Kulich
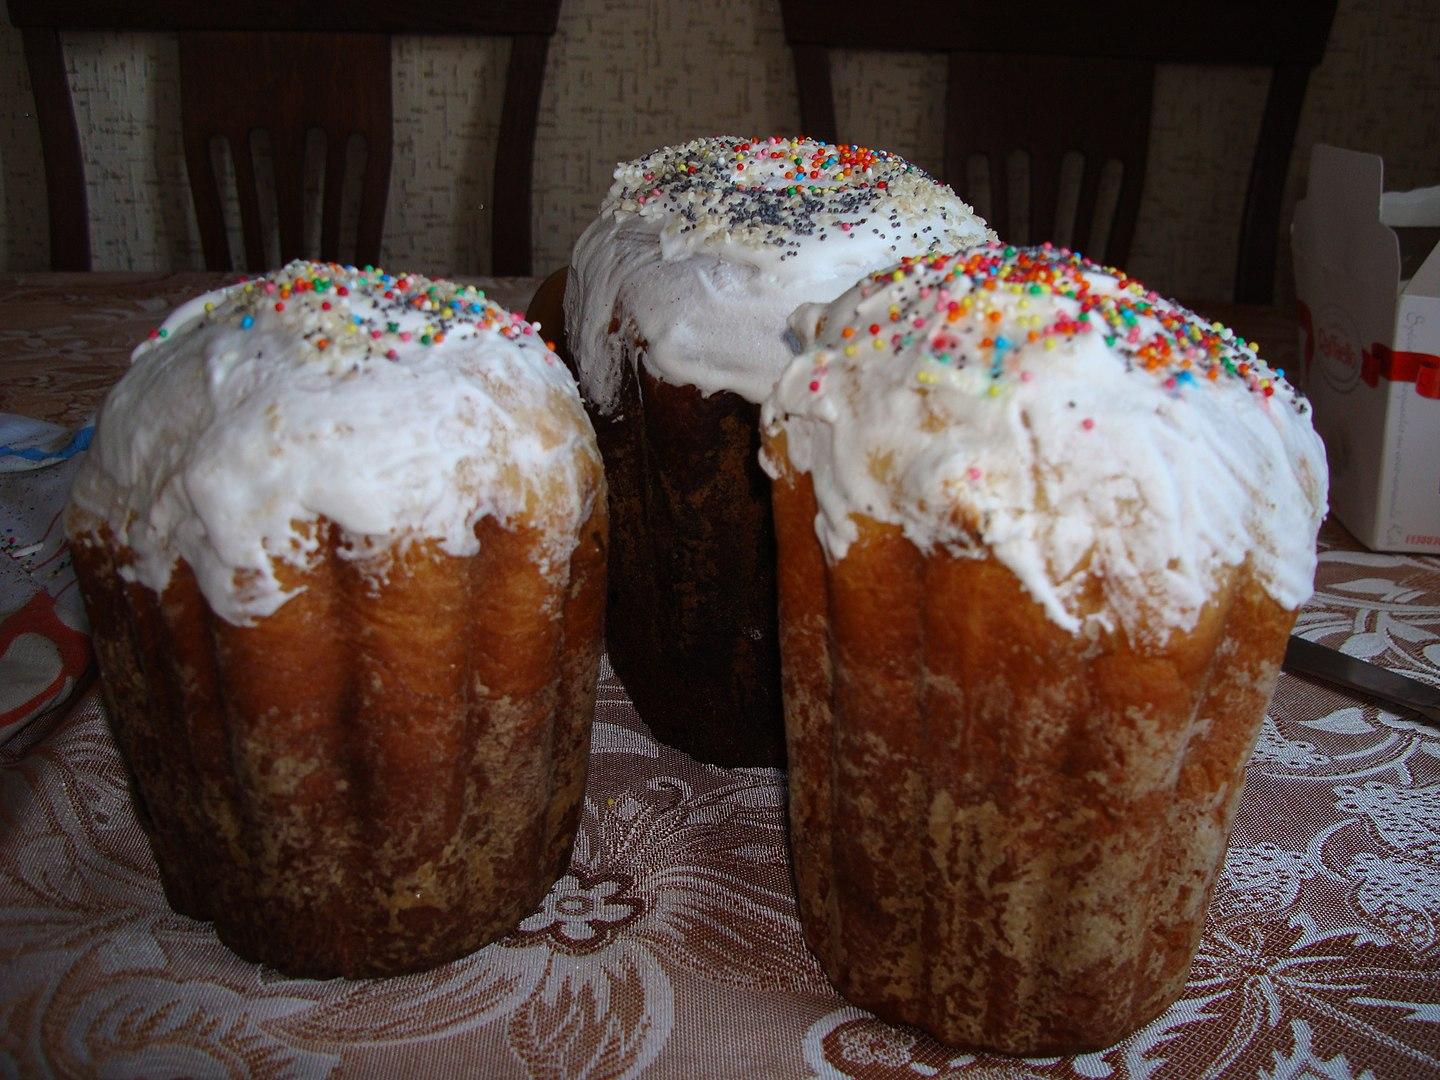
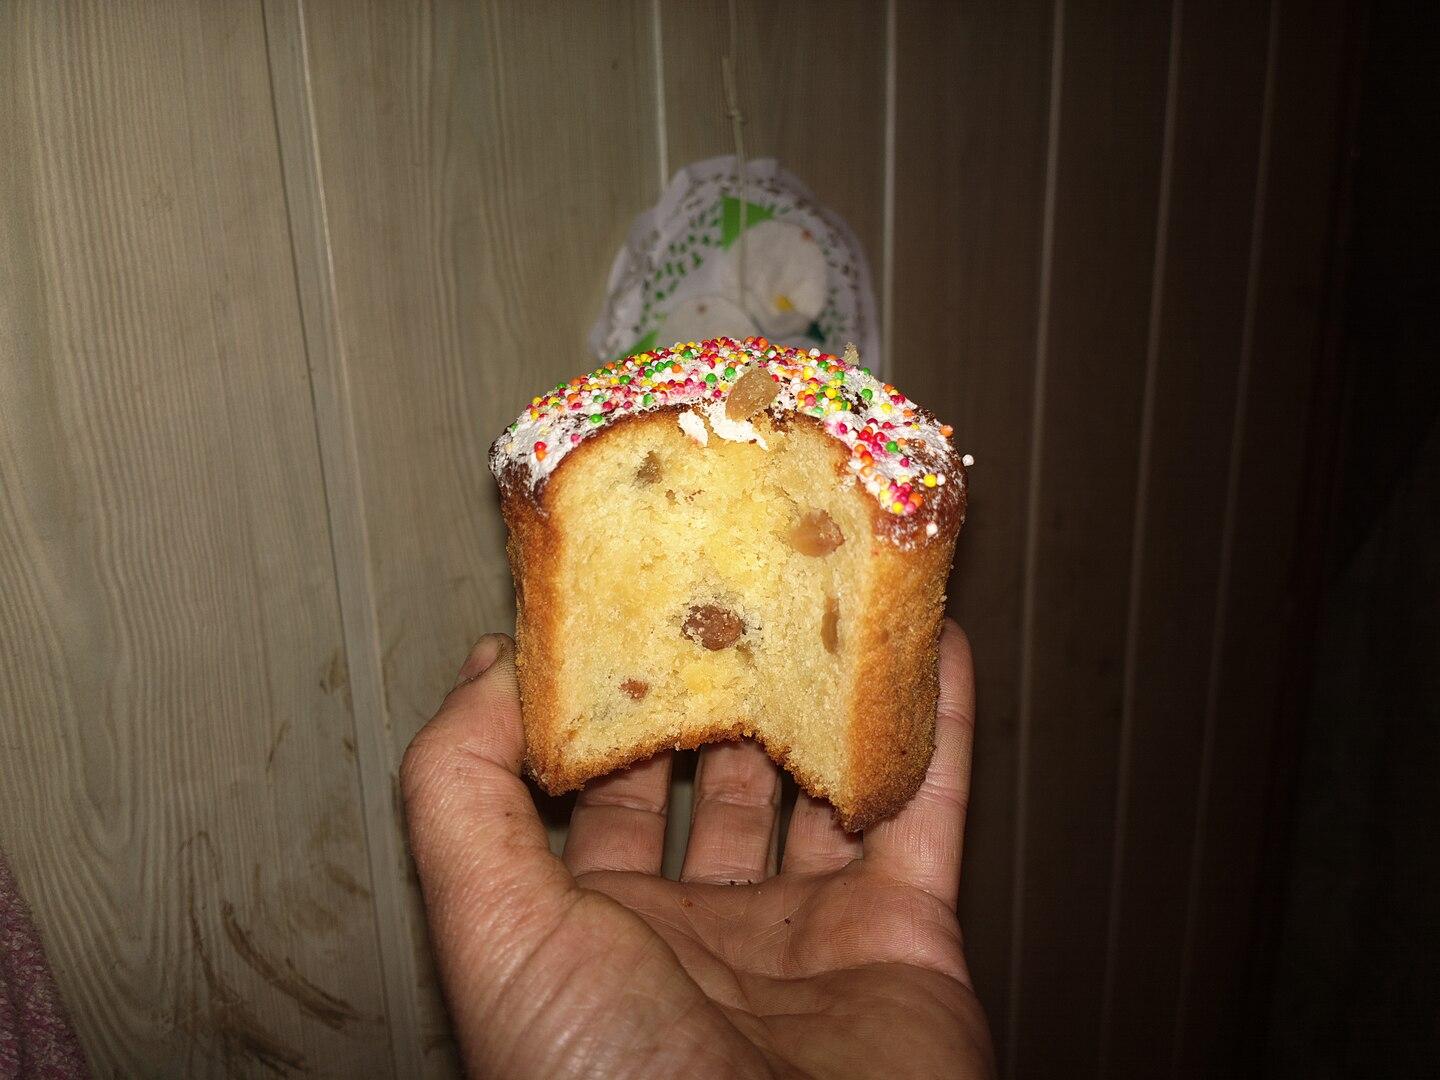
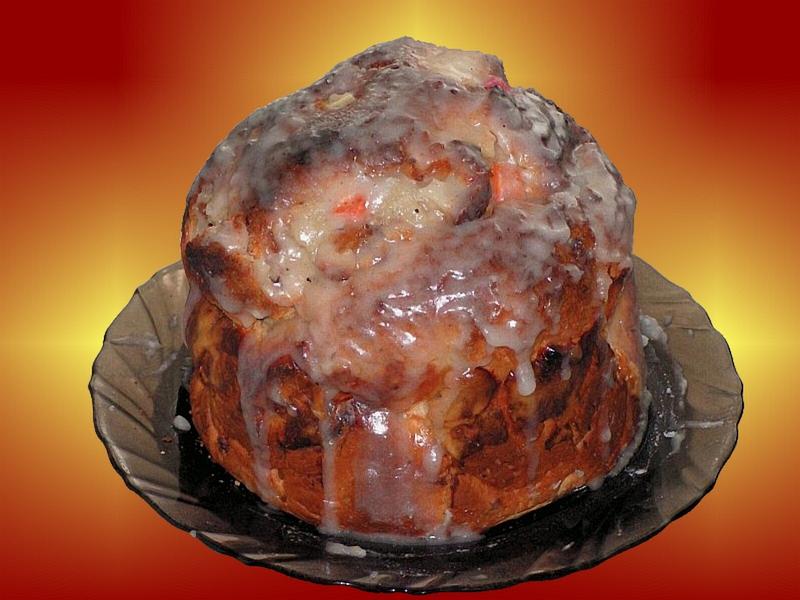
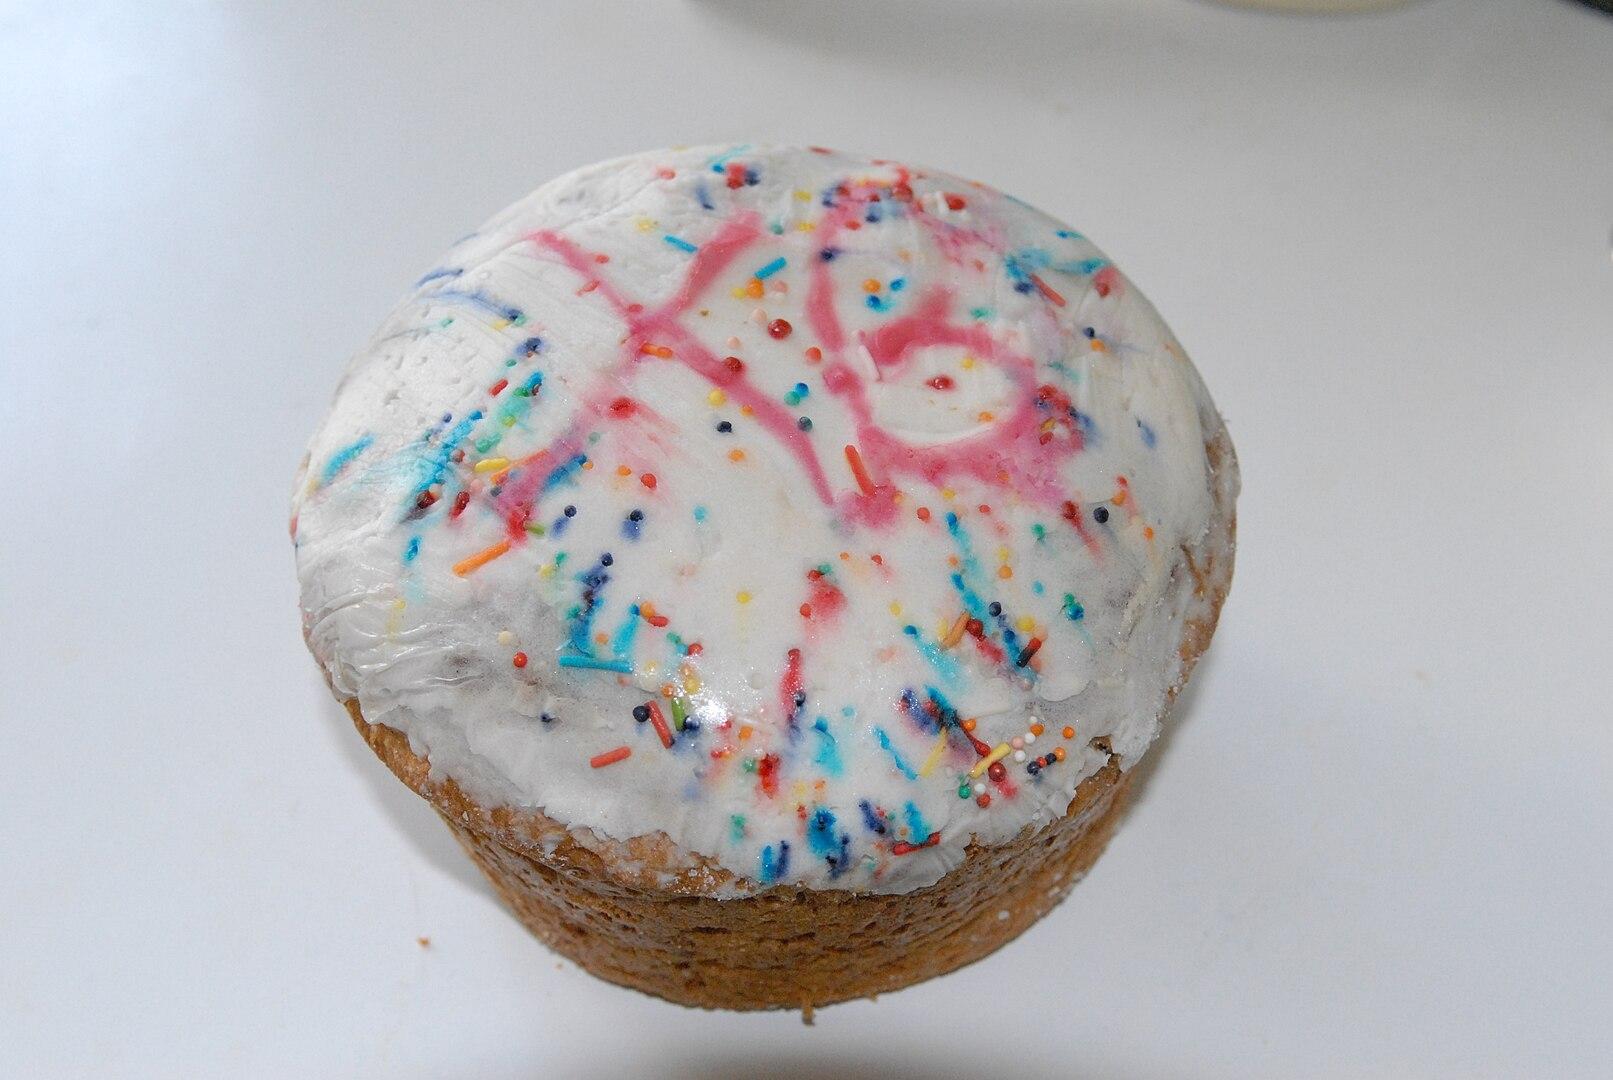
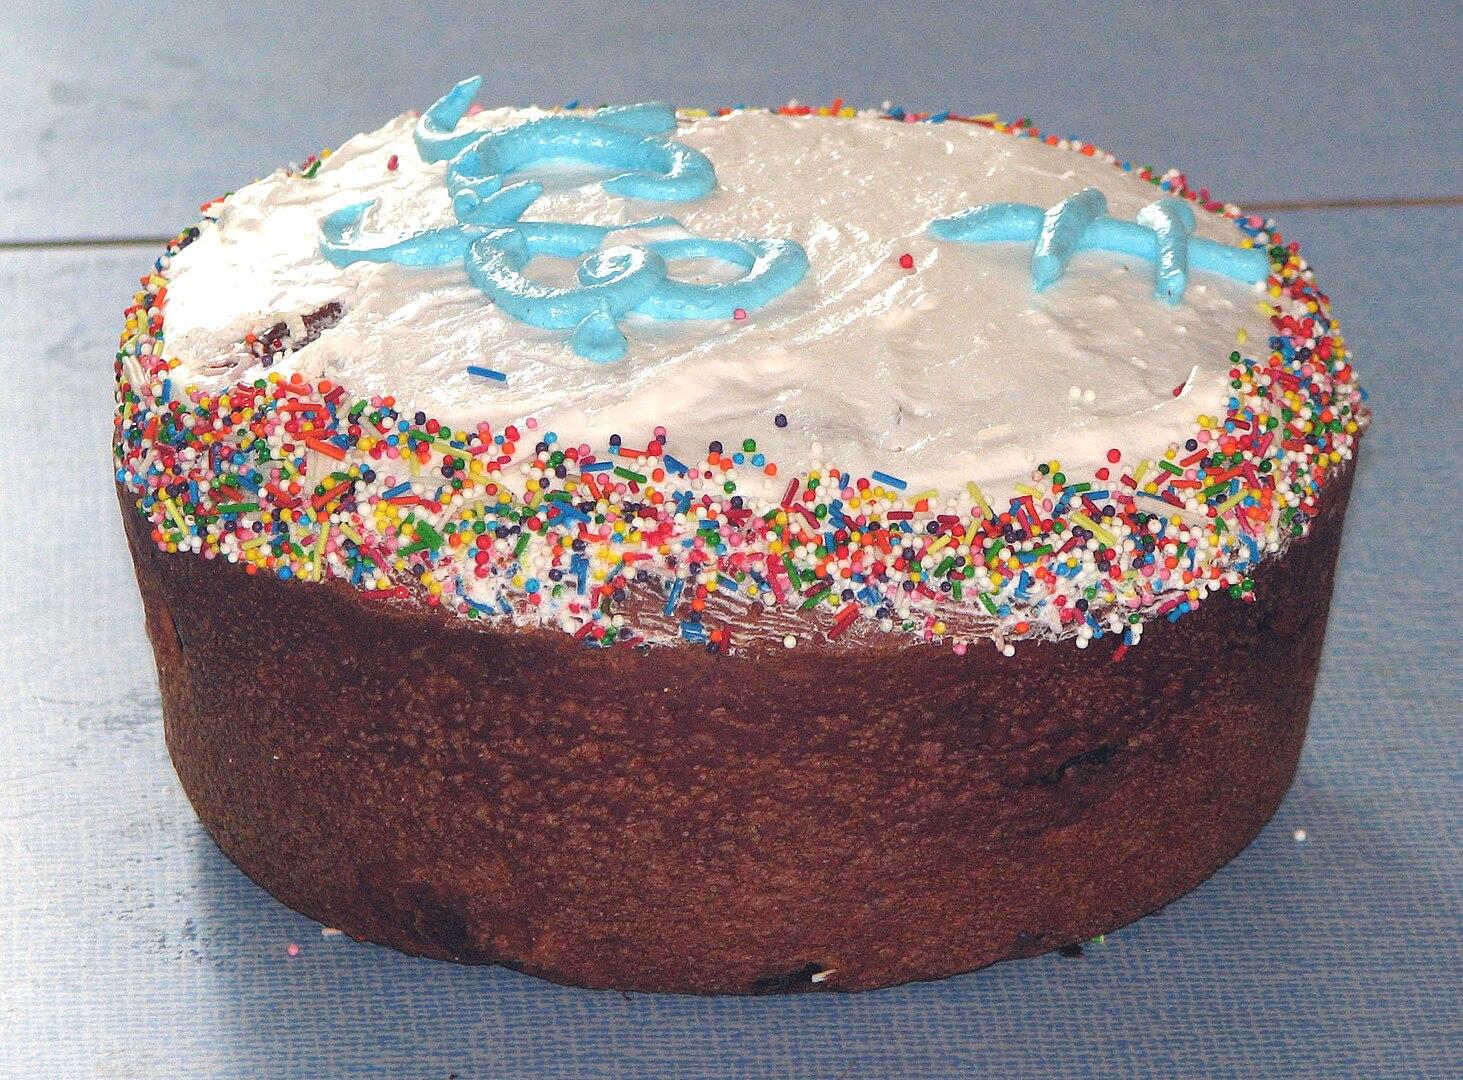
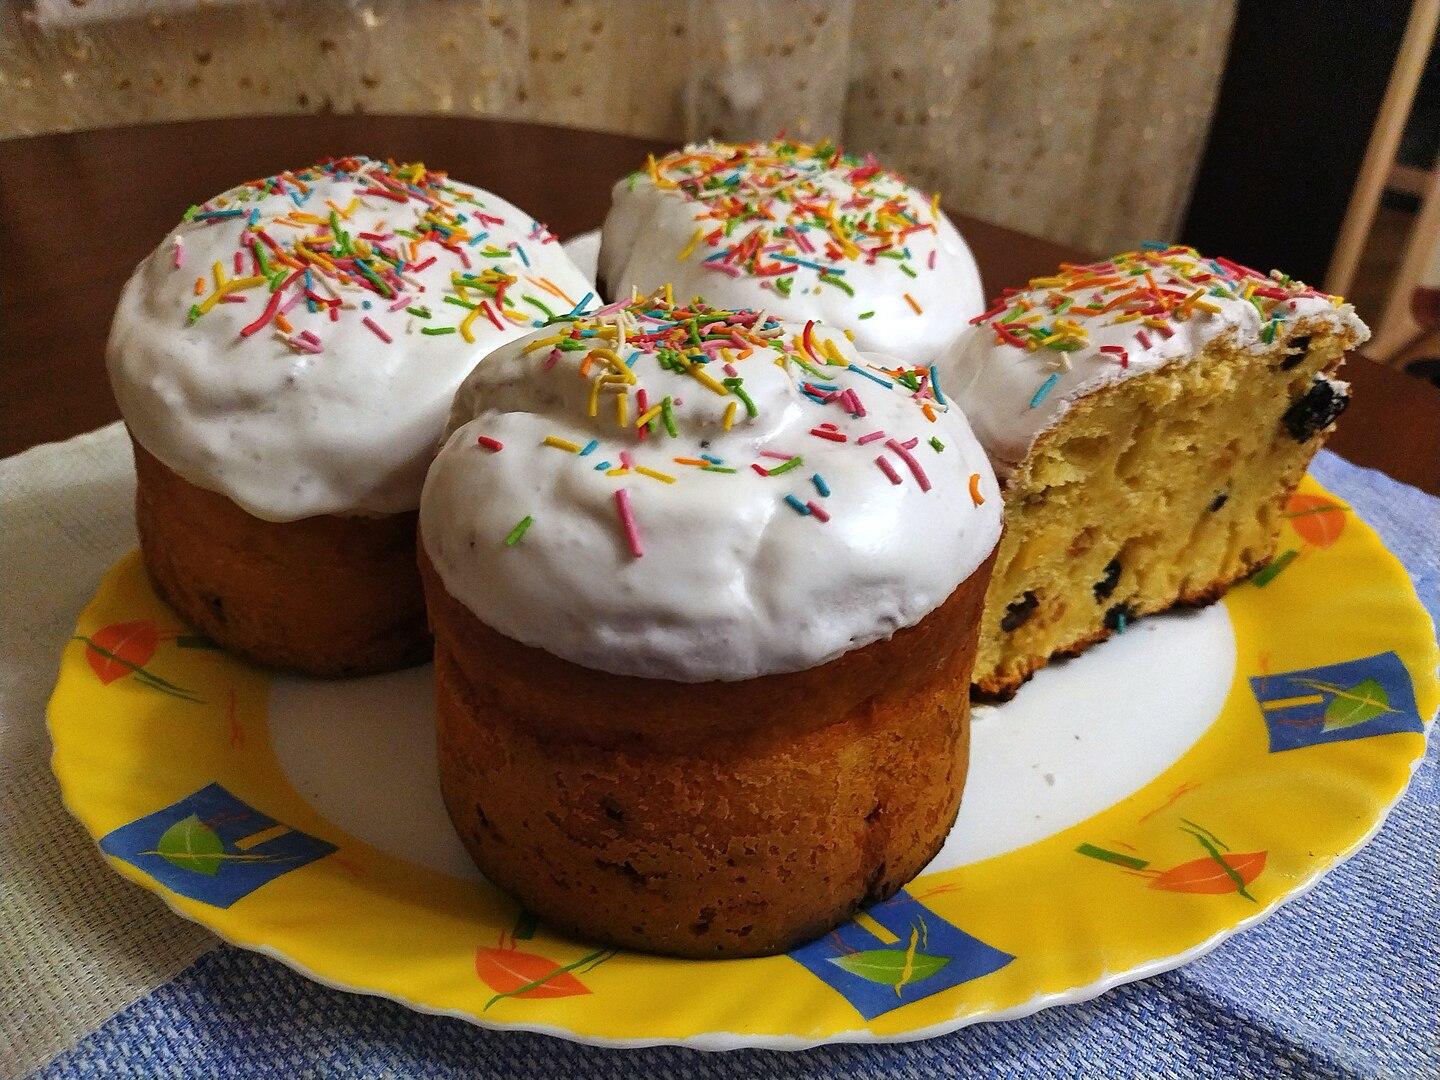
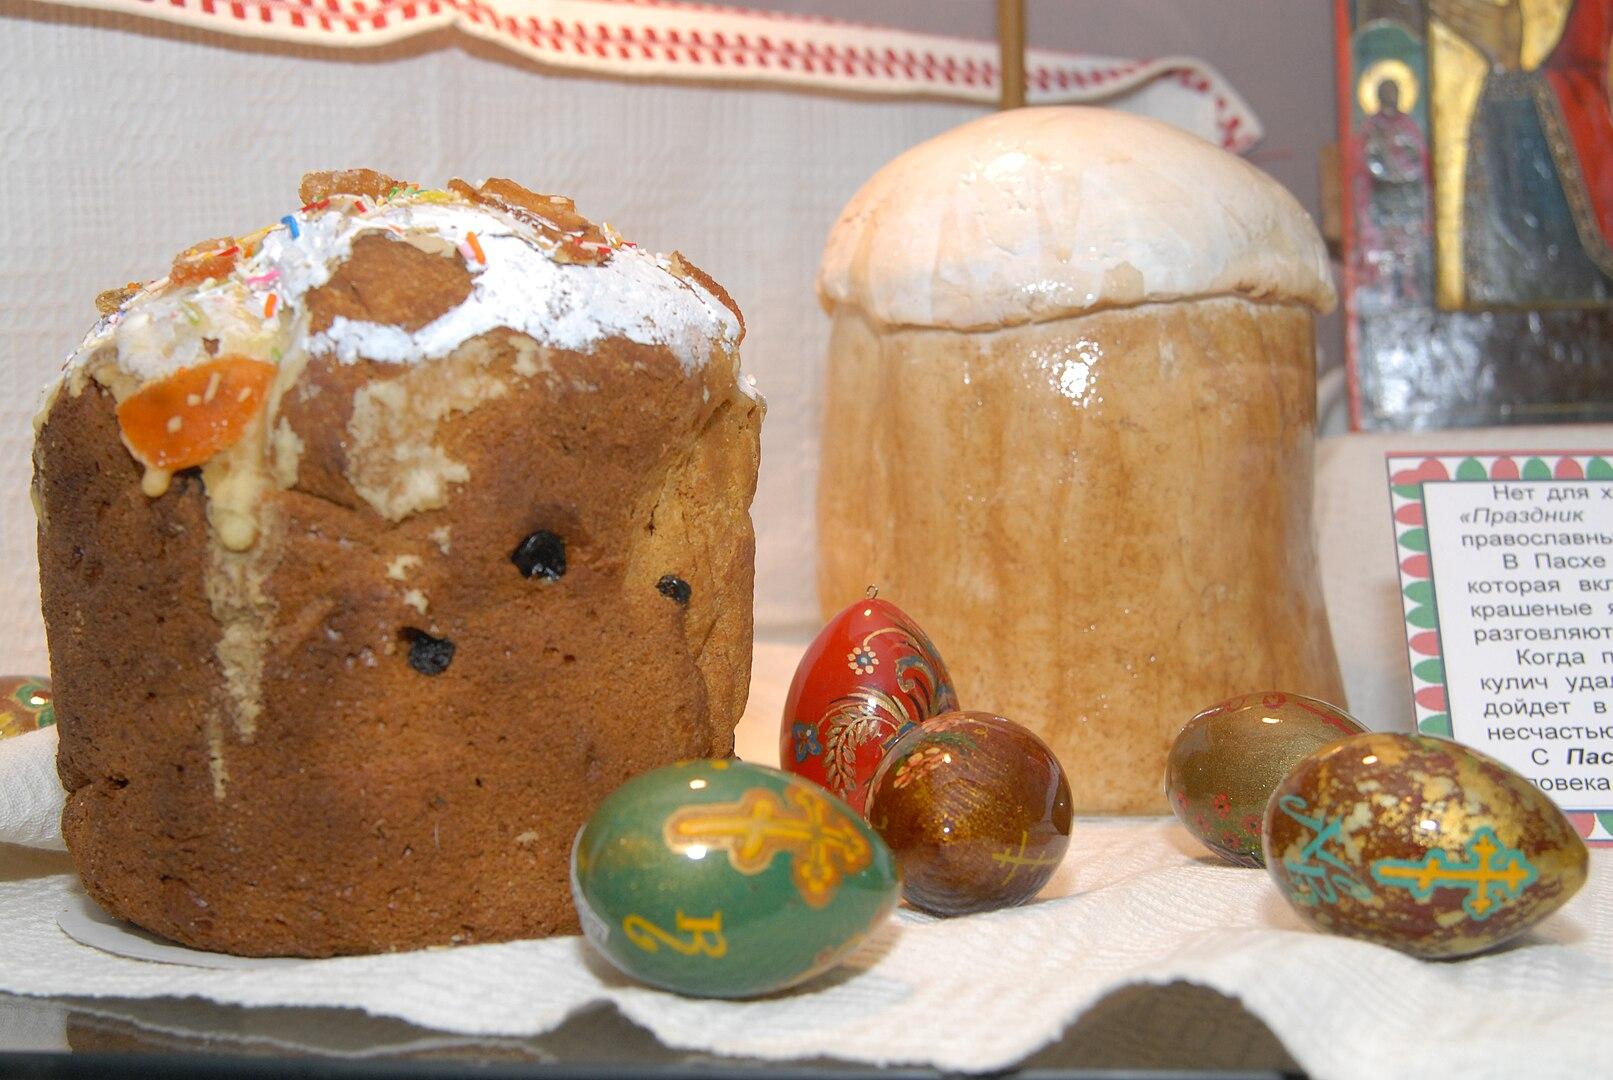
Also known as:
af - Afrikaans: Koelitsj
ar - Arabic: كوليتش
az - Azerbaijani: Kuliç
be-tarask - Belarusian (Taraškievica orthography): Куліч
cs - Czech: Kulič
de - German: Kulitsch
el - Greek: Κουλίτς
es - Spanish: Kulich
fi - Finnish: Kulitsa
fr - French: Koulitch
he - Hebrew: קוליץ'
hr - Croatian: Kulič
hy - Armenian: Կուլիչ
it - Italian: Kulič
ja - Japanese: クリーチ
jv - Javanese: Kulich
kk - Kazakh: Кулич
lv - Latvian: Kuličs
ms - Malay: Kulich
ru - Russian: Кулич
sr - Serbian: Кулич
uk - Ukrainian: Куліч
vep - Veps: Kulič
zh - Chinese: 庫利奇
Category: bread, cake (yeast cake)
Cuisine: Russian, Belarusian, Ukrainian, Romanian, Armenian, Georgian, Moldovan, North Macedonian, Serbian
Associated cuisines: Russian, Belarusian, Ukrainian, Romanian, Armenian, Georgian, Moldovan, North Macedonian, Serbian
Area: Russia, Belarus, Ukraine, Romania, Armenia, Georgia, Moldova, North Macedonia, Serbia
Countries: Russia, Belarus, Ukraine, Romania, Armenia, Georgia, Moldova, North Macedonia, Serbia
Region: Western Asia, Southern Europe, Eastern Europe, ,
This bread is round and tall, and dough decorations were made on top of it.